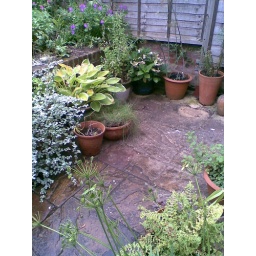
A recent photograph of a patio and retaining wall (obscured by pots and plants) we built around '96/'97